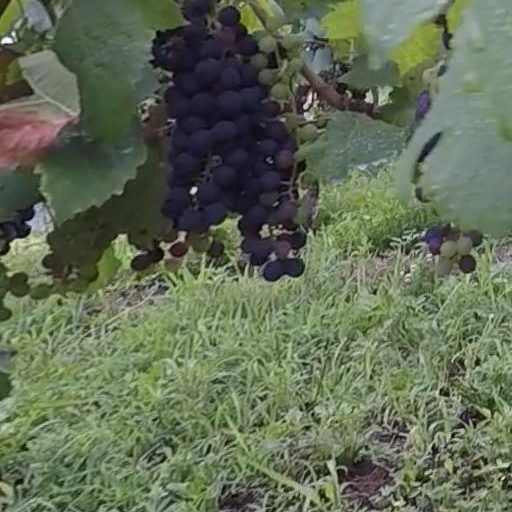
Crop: grape